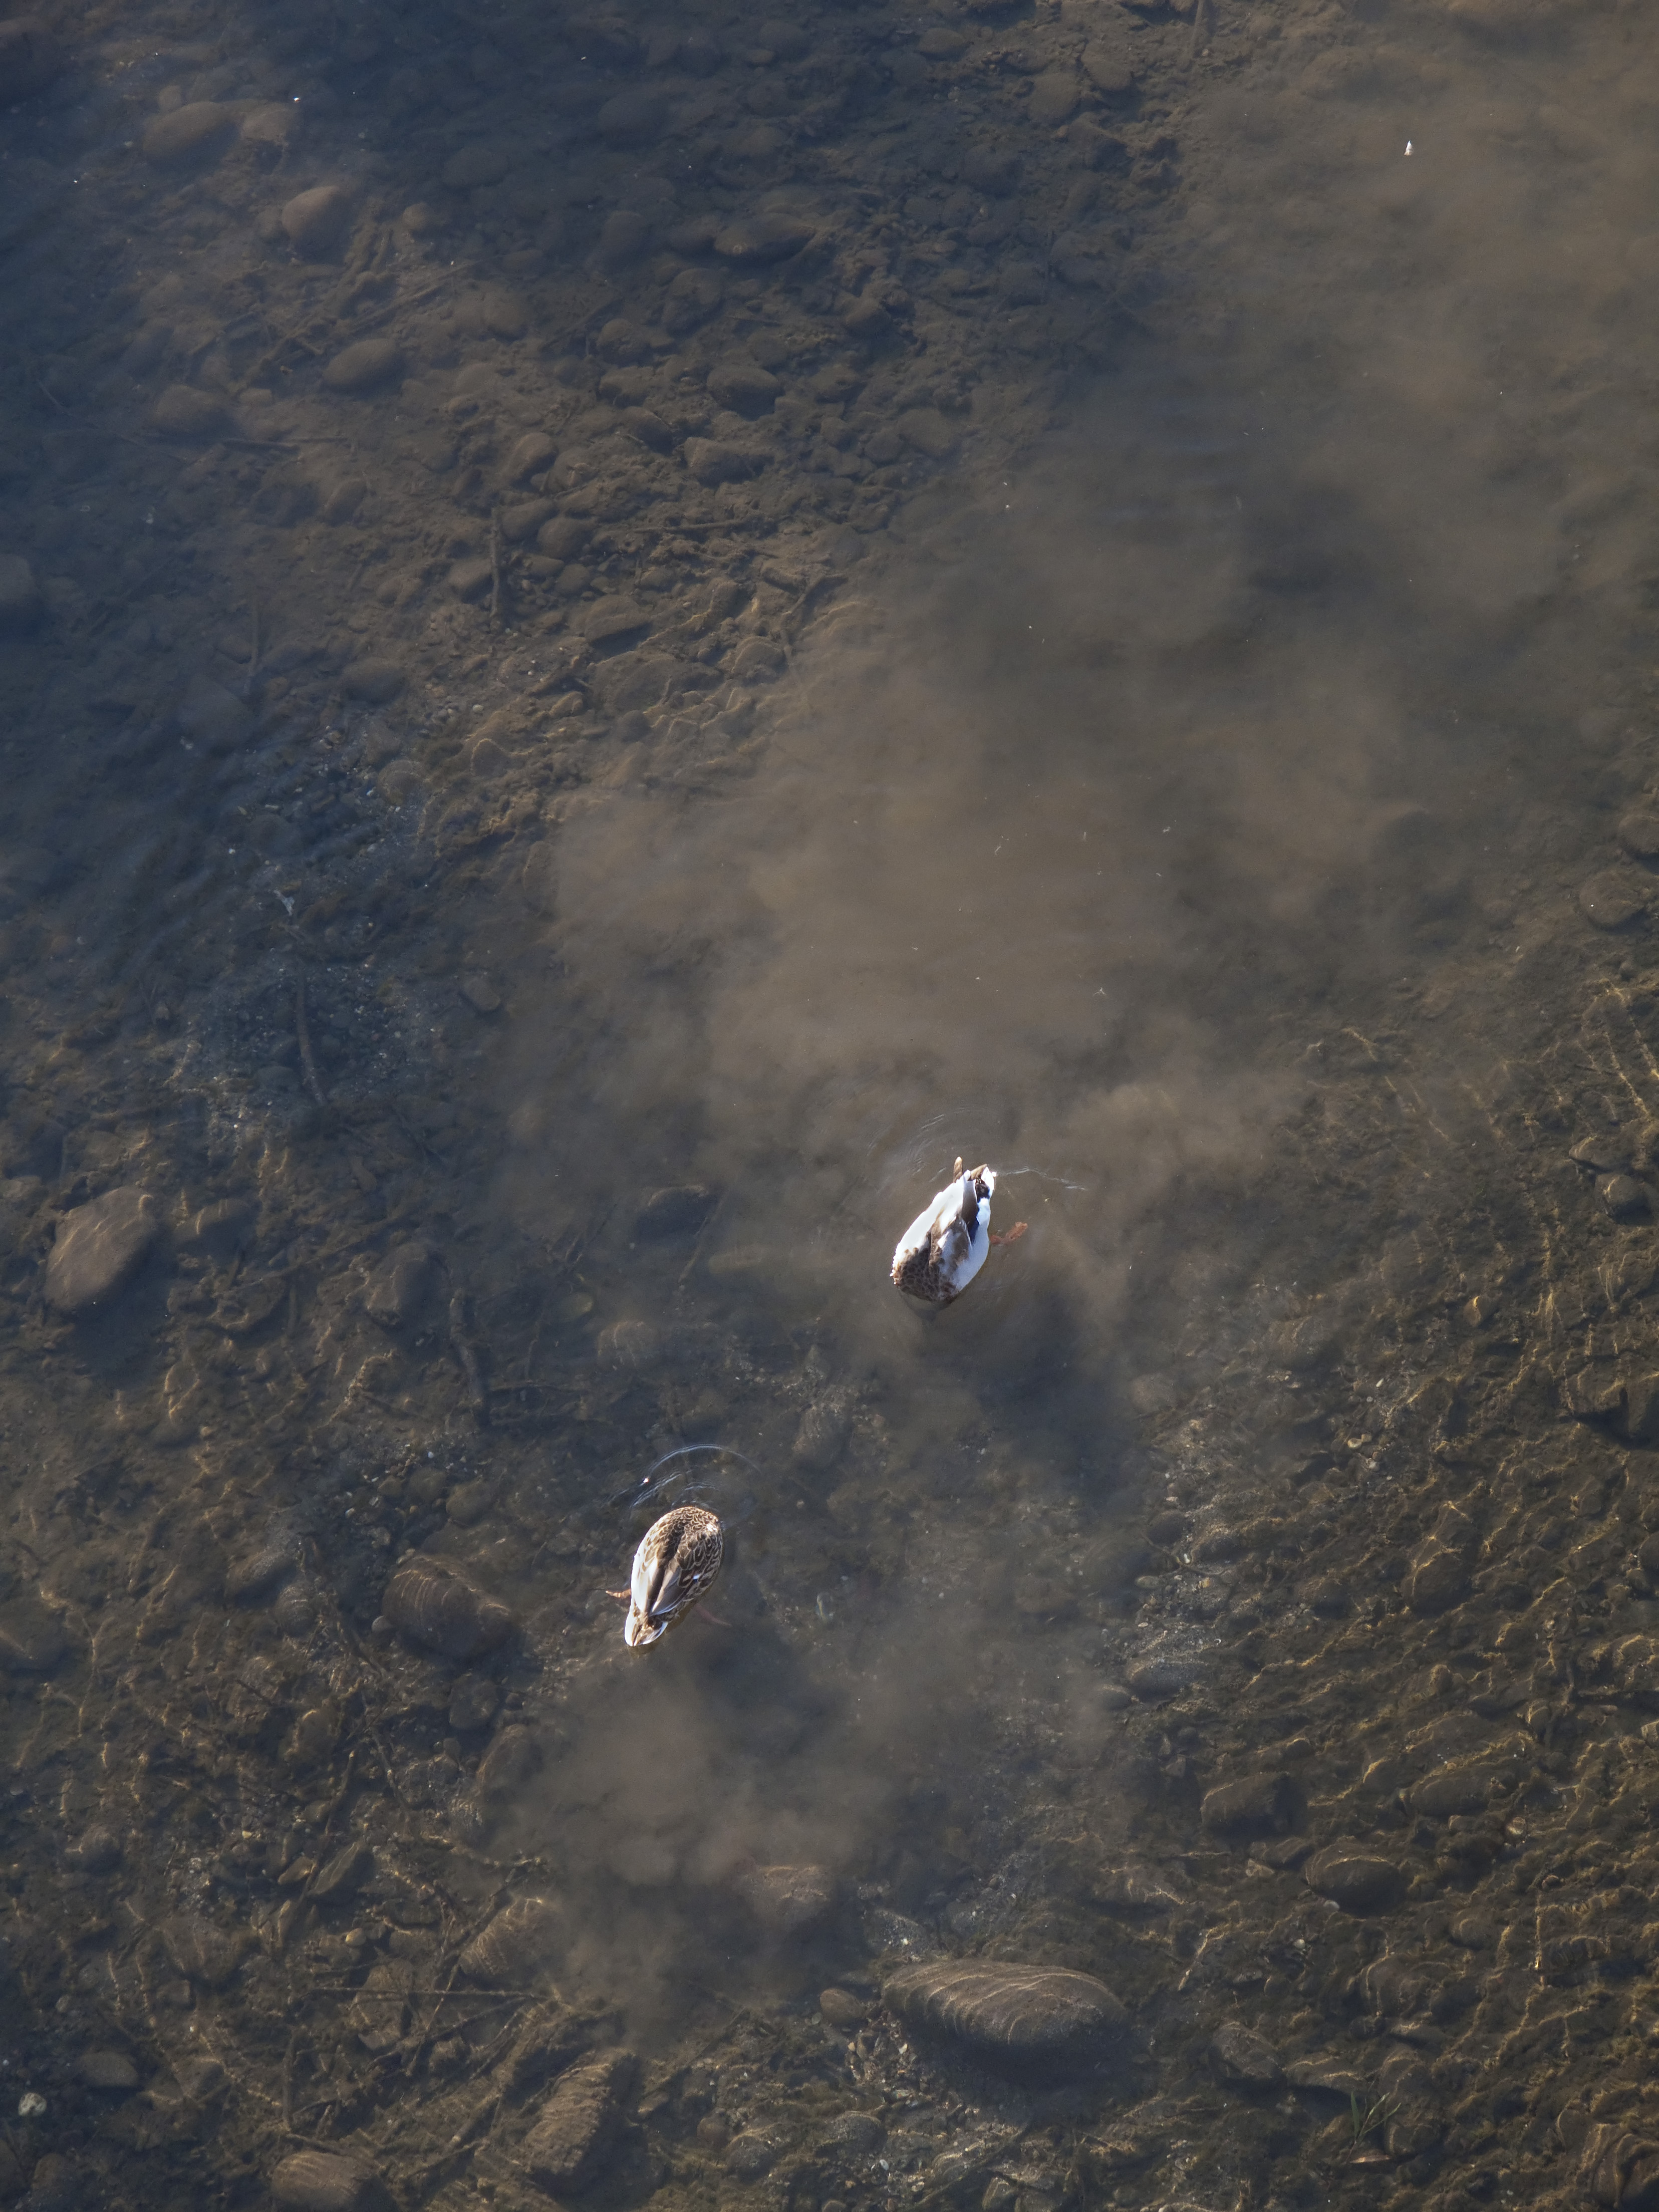
sea, water, ocean, cloud, sky, sunlight, wave, reflection, flight, earth, duck, anasplatyrhynchos, mallard, sacramento, atmosphere of earth